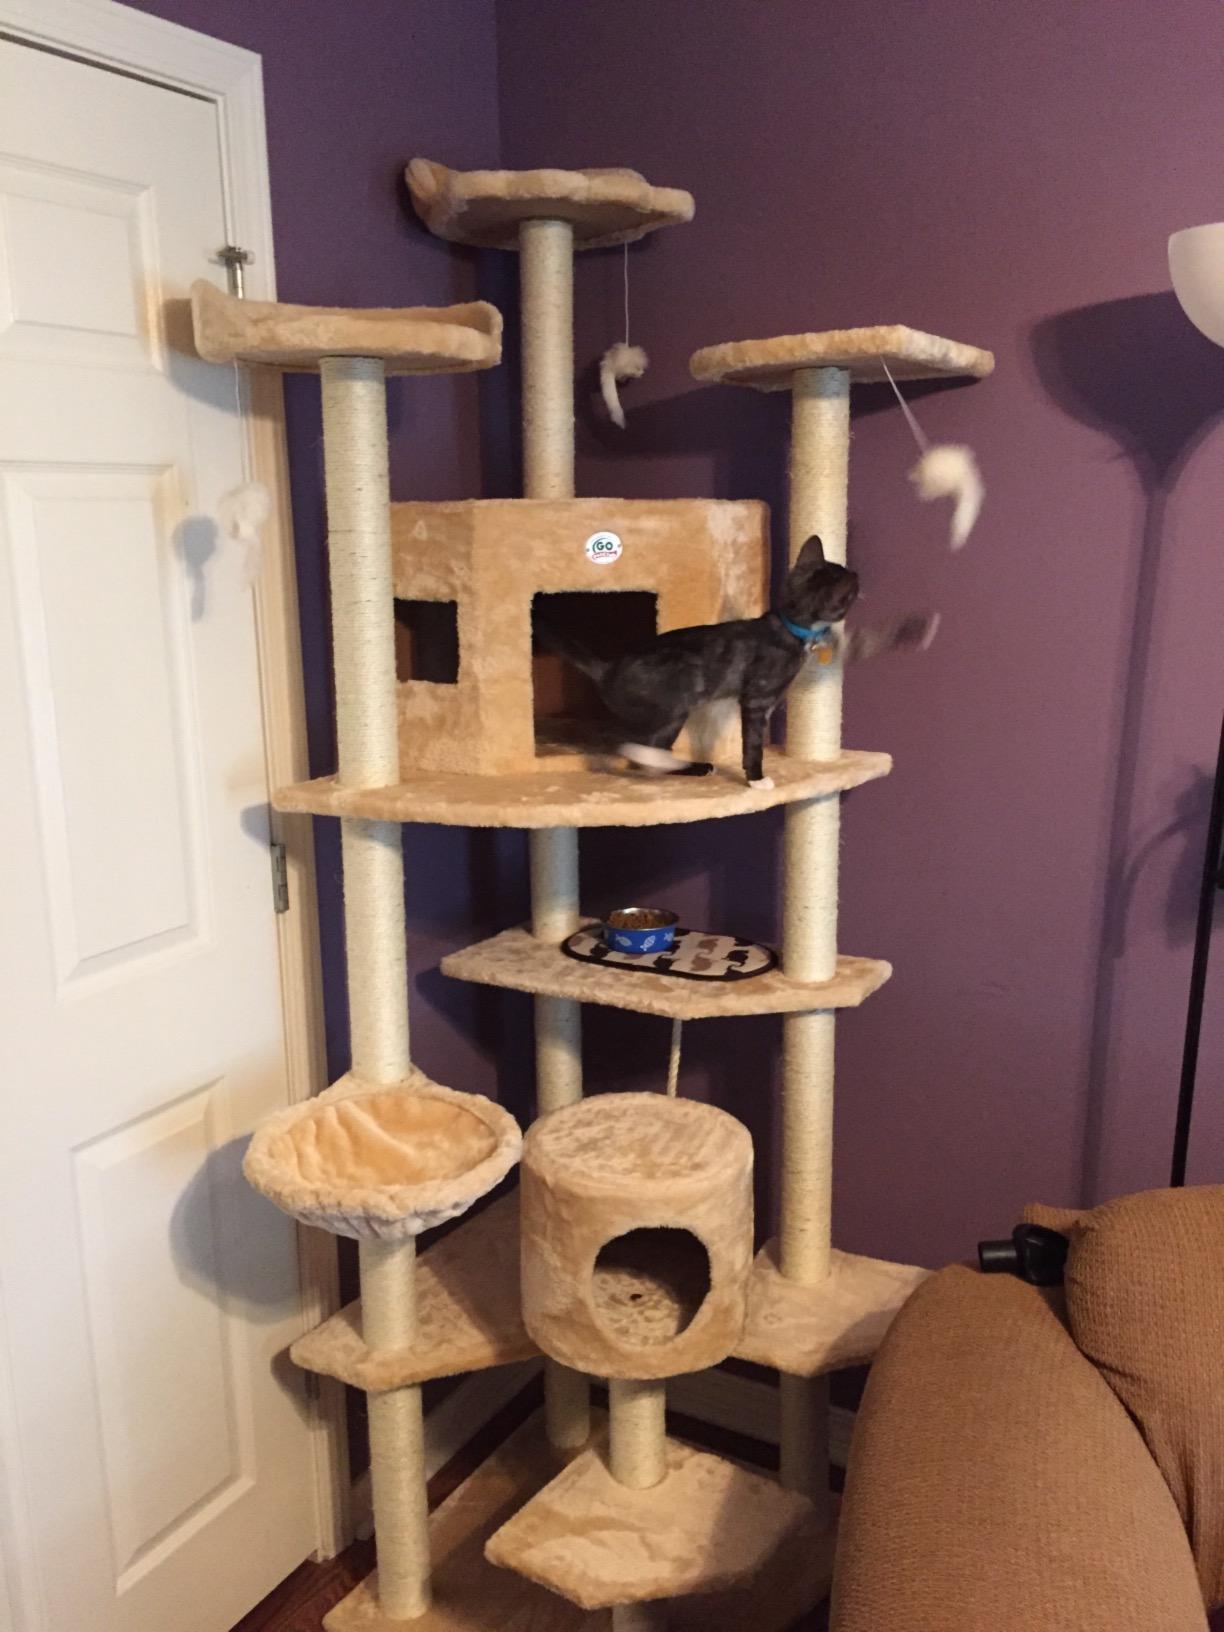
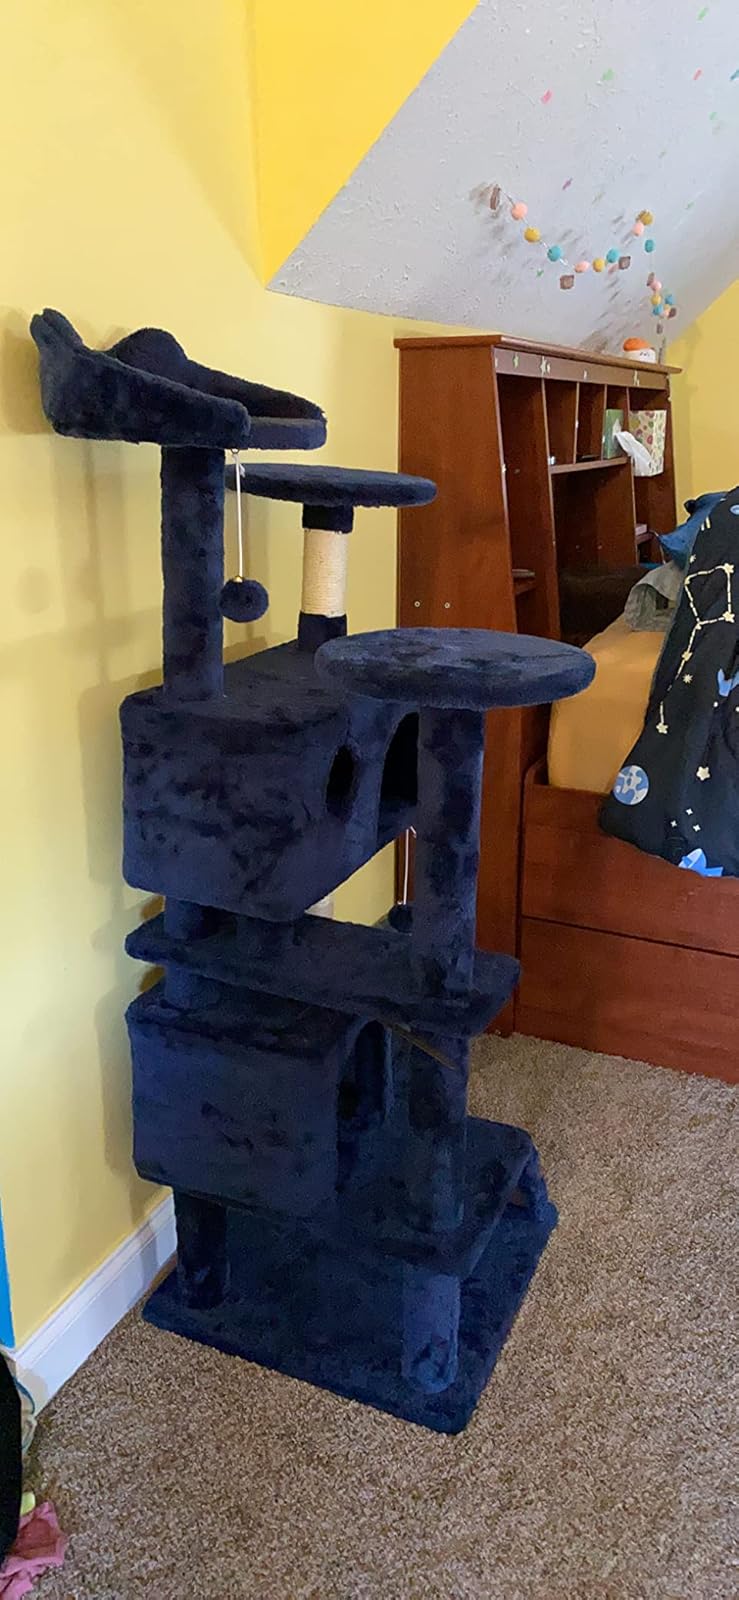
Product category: items_cat tree
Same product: no